Amintore Fanfani

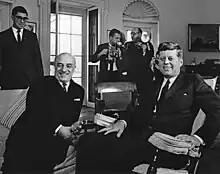
Fanfani with John F. Kennedy at the White House, in 1963

In February 1962, after the national congress of the Christian Democracy, Fanfani reorganised his cabinet and gained the benign abstention of the socialist leader Pietro Nenni.